Wildlife of Christmas Island

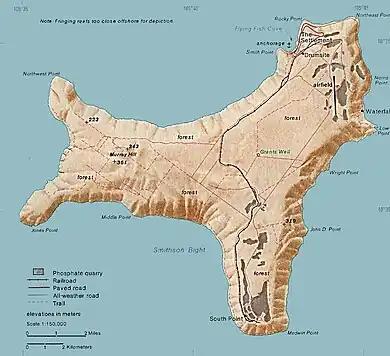
Topography of Christmas Island

The island is about long and wide. The total land area is , with of coastline. The island is the flat summit of an underwater volcano more than high, with about being submerged and only about above the surface. Some basalt is exposed in places but most of the surface rock is limestone accumulated from coral growth. The karst terrain supports numerous anchialine pools. Steep cliffs along much of the coast rise abruptly to a central plateau. The island is mainly covered by tropical rainforest, much of which remains intact. Two thirds of the island is included in the Christmas Island National Park which includes rainforests, wetlands, cliffs, shore and coral reefs.